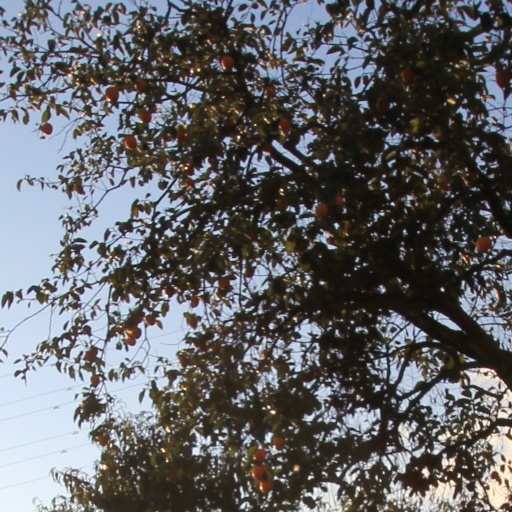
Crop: grape